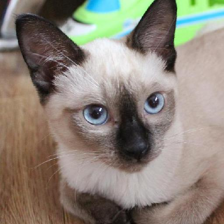
Label: animals